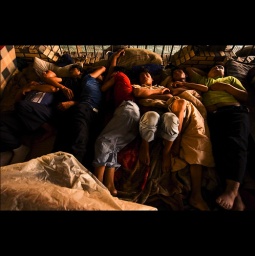
shanghai. a group of homeless dayworkers sleeping under a bridge not far from the bund.